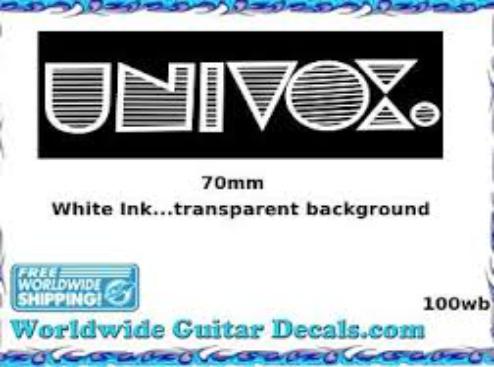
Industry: Electronic